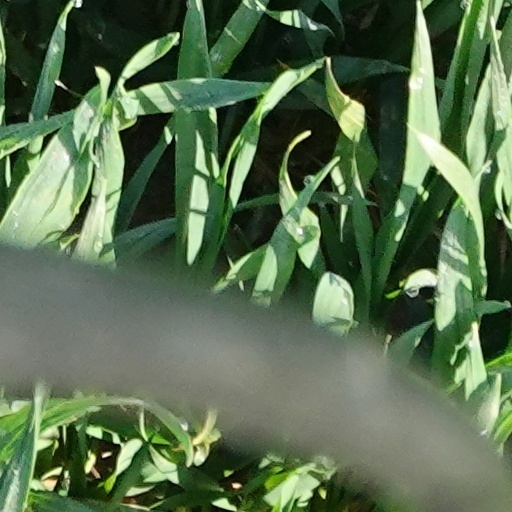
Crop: wheat